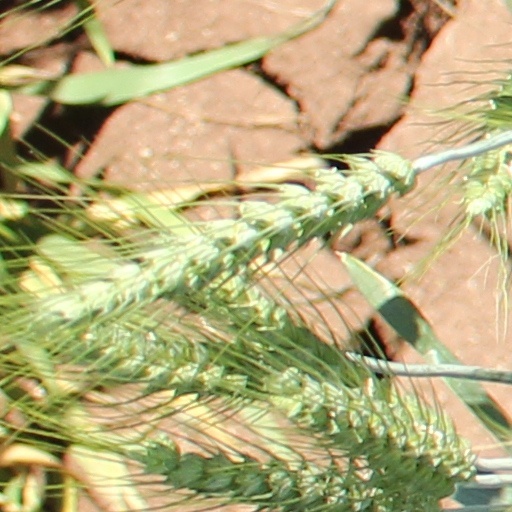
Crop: wheat